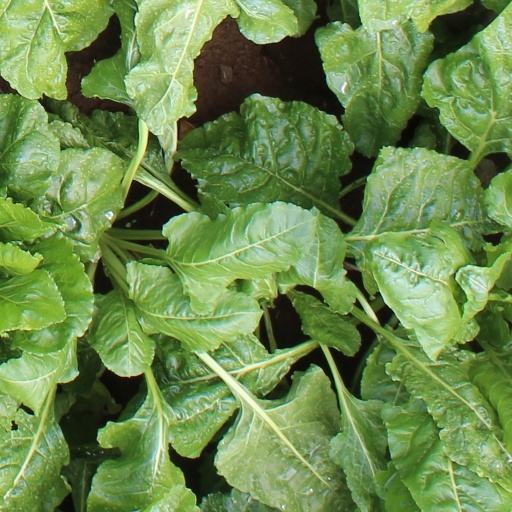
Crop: sugar beet